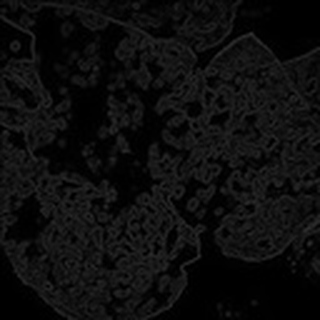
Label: cotton_powdery_mildew